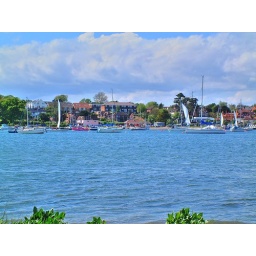
I love the water and yachts. This is Hamble near Southampton. Very slight 'tweaking' to highlight the clouds more.